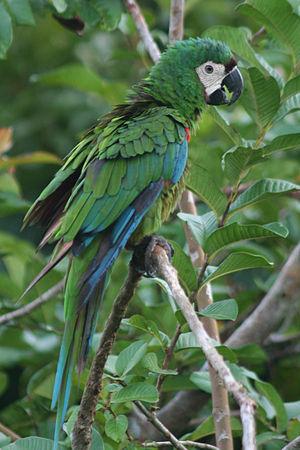
L'Ara vert, dit aussi Ara sévère, est une espèce d'oiseaux de la famille des Psittacidae.